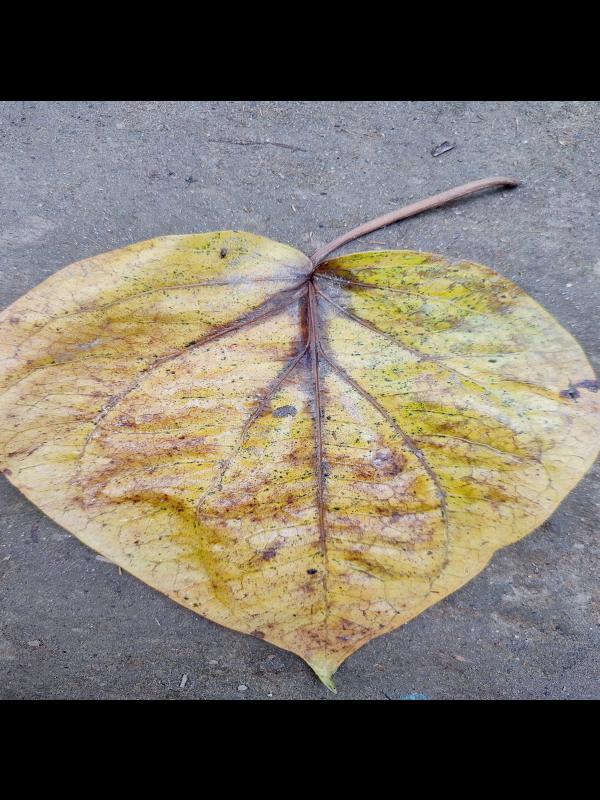
Label: Dried_Leaf